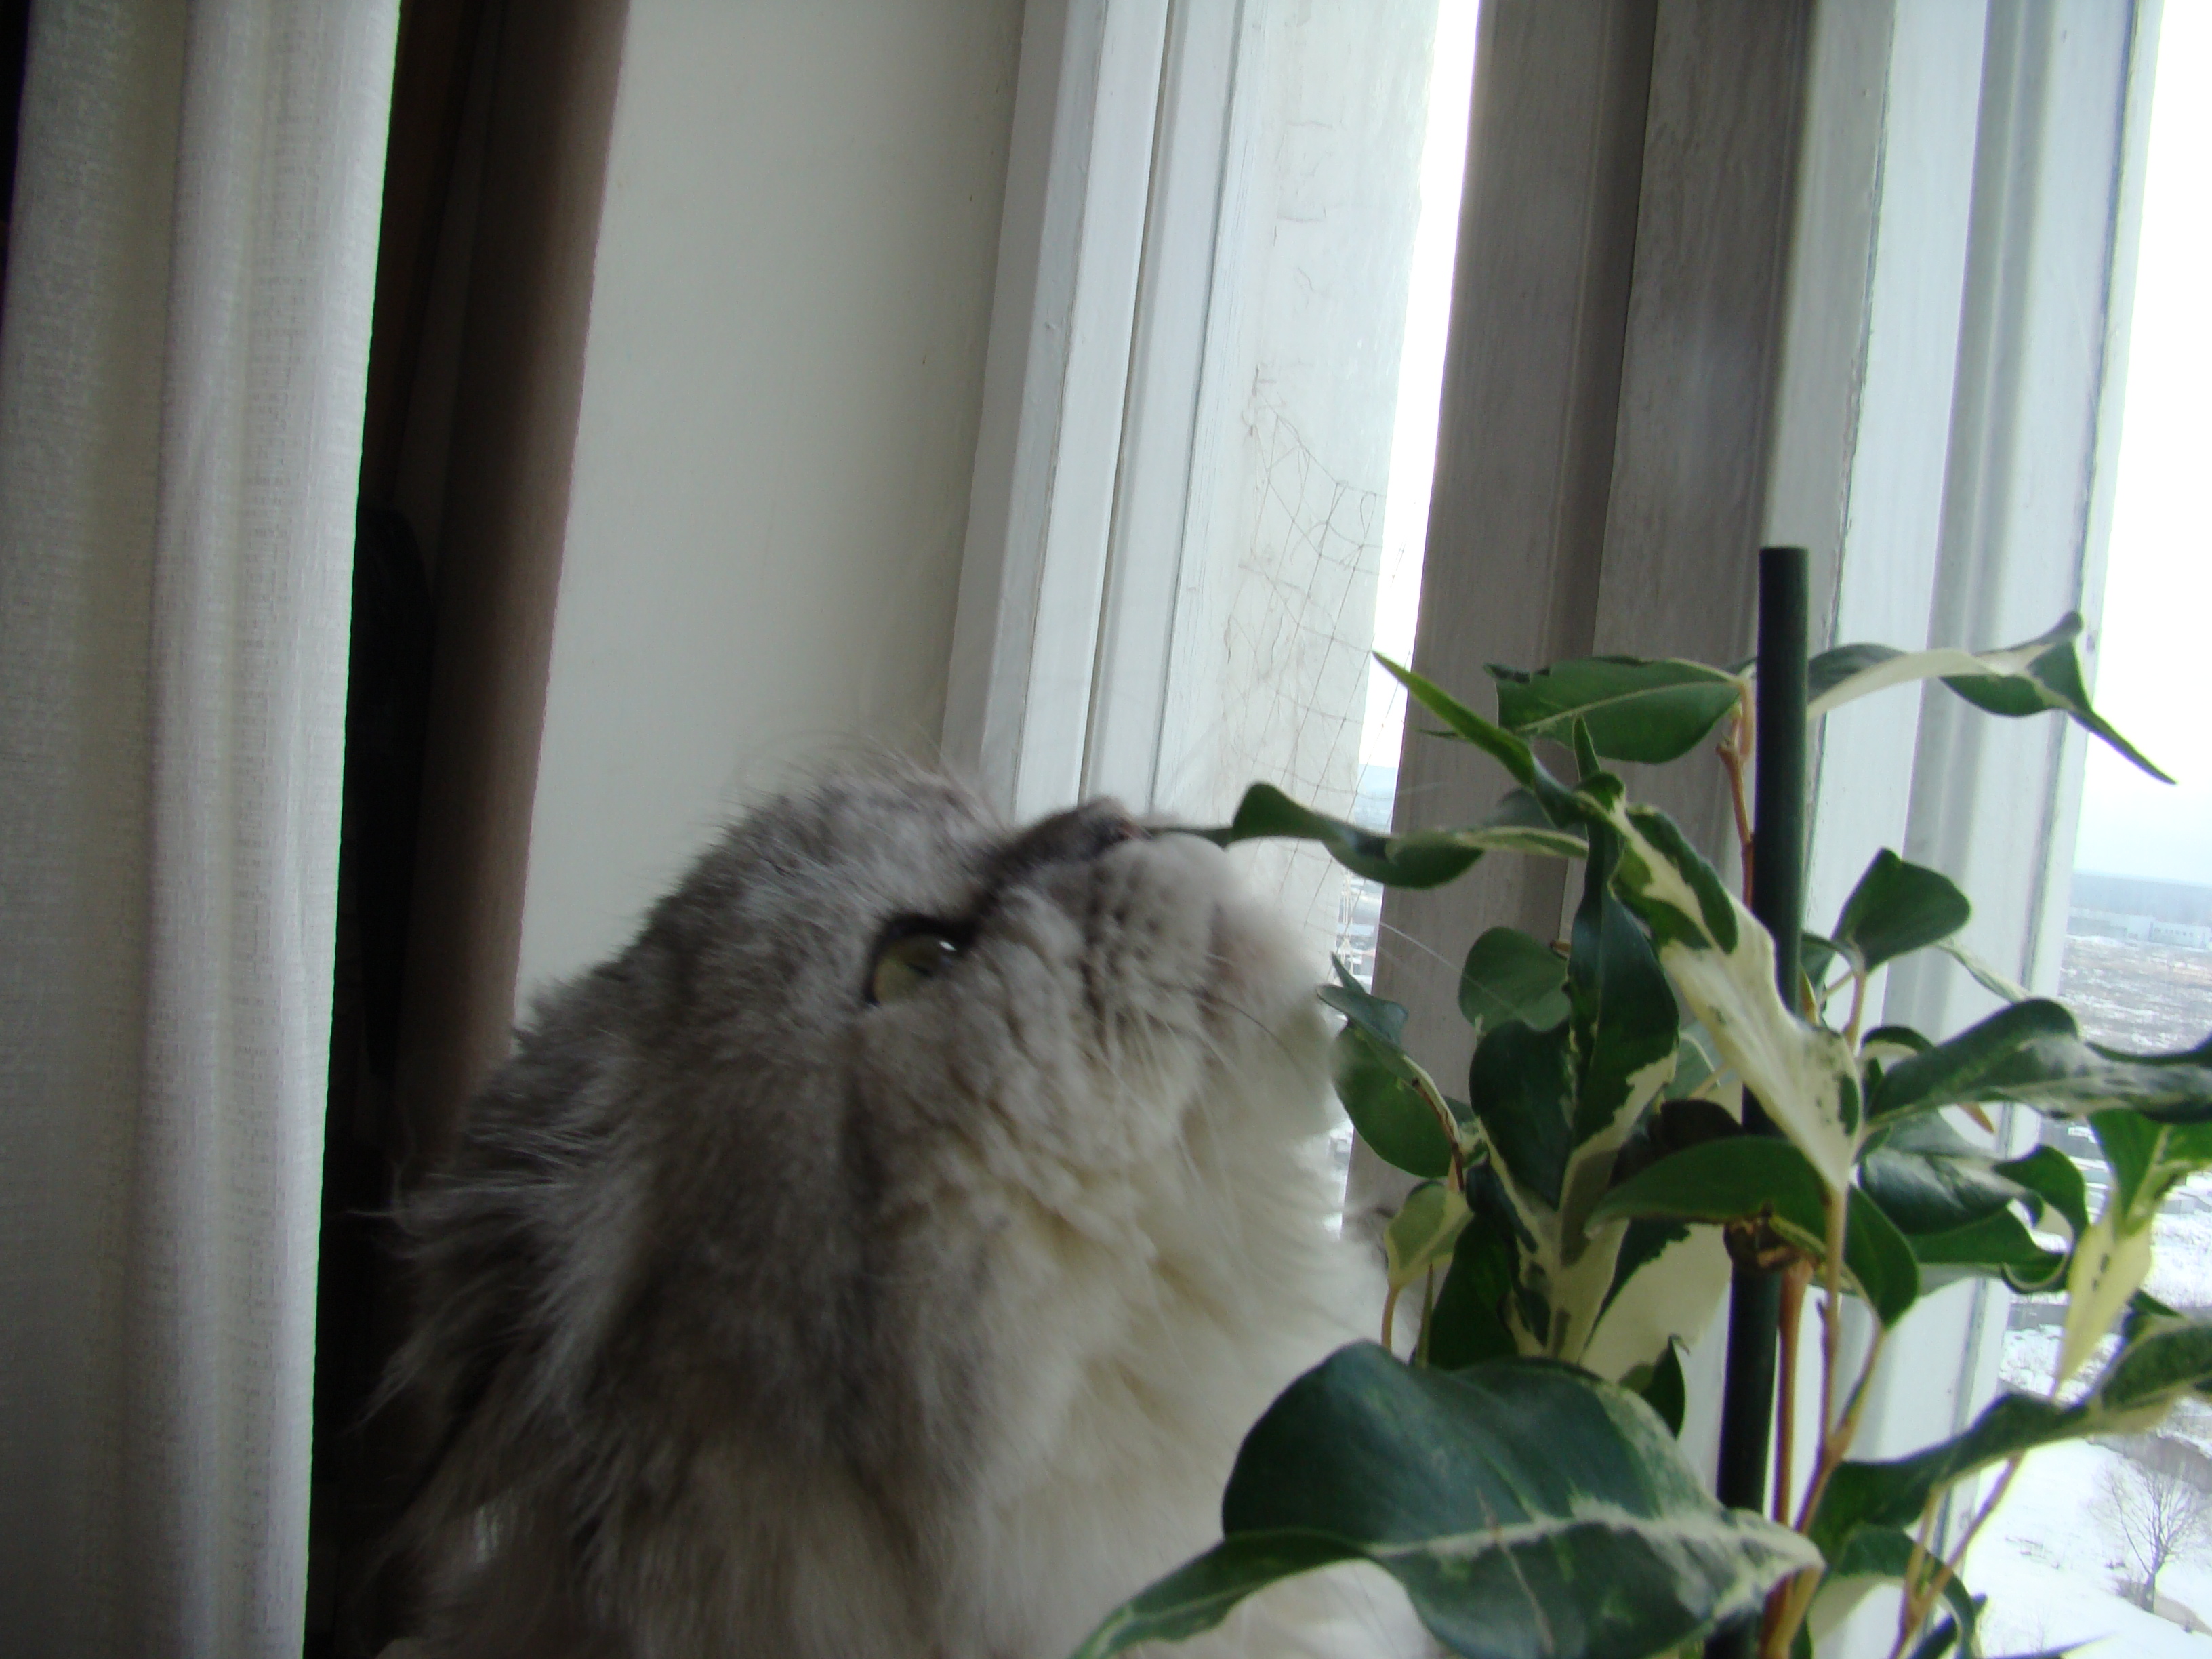
nature, animal, pet, cat, feline, mammal, pets, cats, animals, vertebrate, chat, sony, chats, marcello, persian, dsc, h9, dsch9, ficus, fikus, ficuscurly, small to medium sized cats, cat like mammal